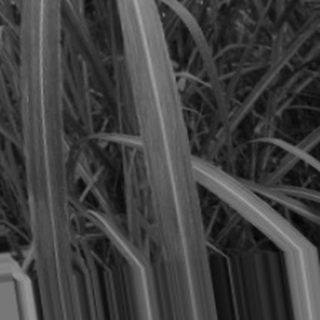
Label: sugarcane_bacterial_blight